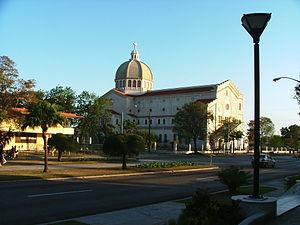
Miramar est un quartier de la municipalité de Playa dans la ville de La Havane à Cuba.